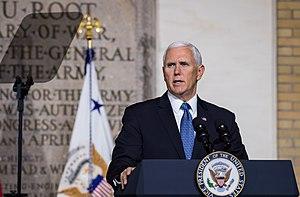
Michael Richard Pence, plus connu sous le nom de Mike Pence, né le 7 juin 1959 à Columbus, est un homme d'État américain, 48ᵉ et actuel vice-président des États-Unis.